Paul C. Casey

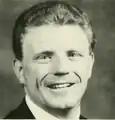
Paul Casey in 1995

Paul C. Casey is an American politician who was the member of the Massachusetts House of Representatives from the 31st Middlesex district from 1988 to 2008.